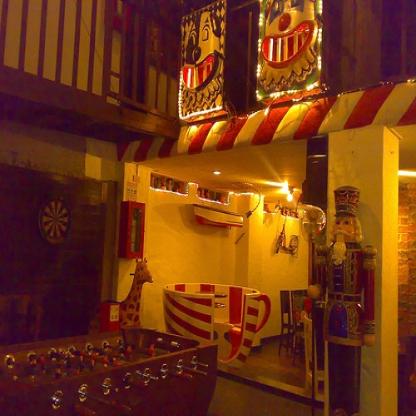
Scene: Indoor